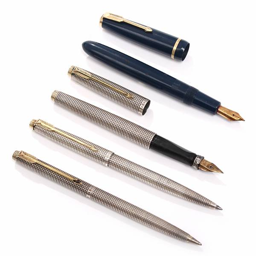
person : a pen set comprising pens of sterling silver and gilded sterling silver .